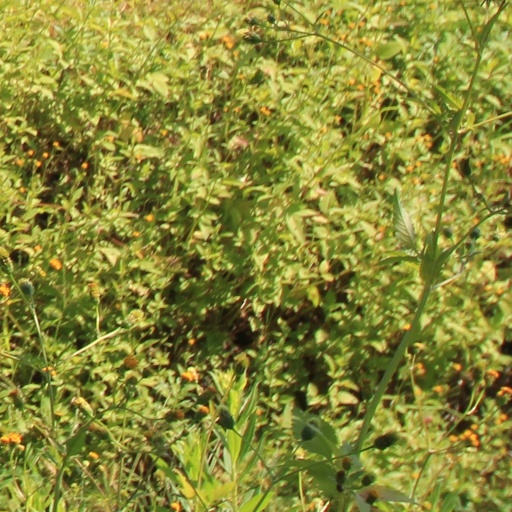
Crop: grape